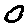
Label: 0